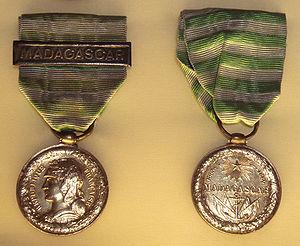
La médaille commémorative de Madagascar est une médaille commémorative française attribuée aux participants des expéditions de 1883 et 1895 à Madagascar.
L'expédition de Madagascar est une intervention militaire qui a conduit à la colonisation de Madagascar par la France. Il y eut en fait deux expéditions, la première en 1881-1882 qui aboutit à la signature d'un protectorat peu appliqué et la seconde en 1894-1895 qui conduira in fine à l'annexion de Madagascar en 1897 après que le général Gallieni eut fini de "pacifier l'île".